Differential centrifugation

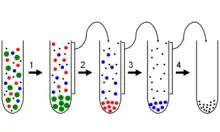
Differential centrifugation

In biochemistry and cell biology, differential centrifugation (also known as differential velocity centrifugation) is a common procedure used to separate organelles and other sub-cellular particles based on their sedimentation rate. Although often applied in biological analysis, differential centrifugation is a general technique also suitable for crude purification of non-living suspended particles (e.g. nanoparticles, colloidal particles, viruses). In a typical case where differential centrifugation is used to analyze cell-biological phenomena (e.g. organelle distribution), a tissue sample is first lysed to break the cell membranes and release the organelles and cytosol. The lysate is then subjected to repeated centrifugations, where particles that sediment sufficiently quickly at a given centrifugal force for a given time form a compact "pellet" at the bottom of the centrifugation tube.